Shirebrook

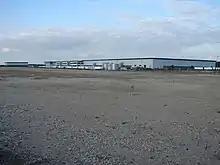
Sports Direct complex in 2007

In December 2017, the government through their Minister for Faith and Communities, Lord Bourne, announced a £1.26 million aid-package from the "Controlling Migration Fund", after a bid from local networking groups Bolsover Partnership and Shirebrook Forward NG20 due to the large influx of Eastern European workers.